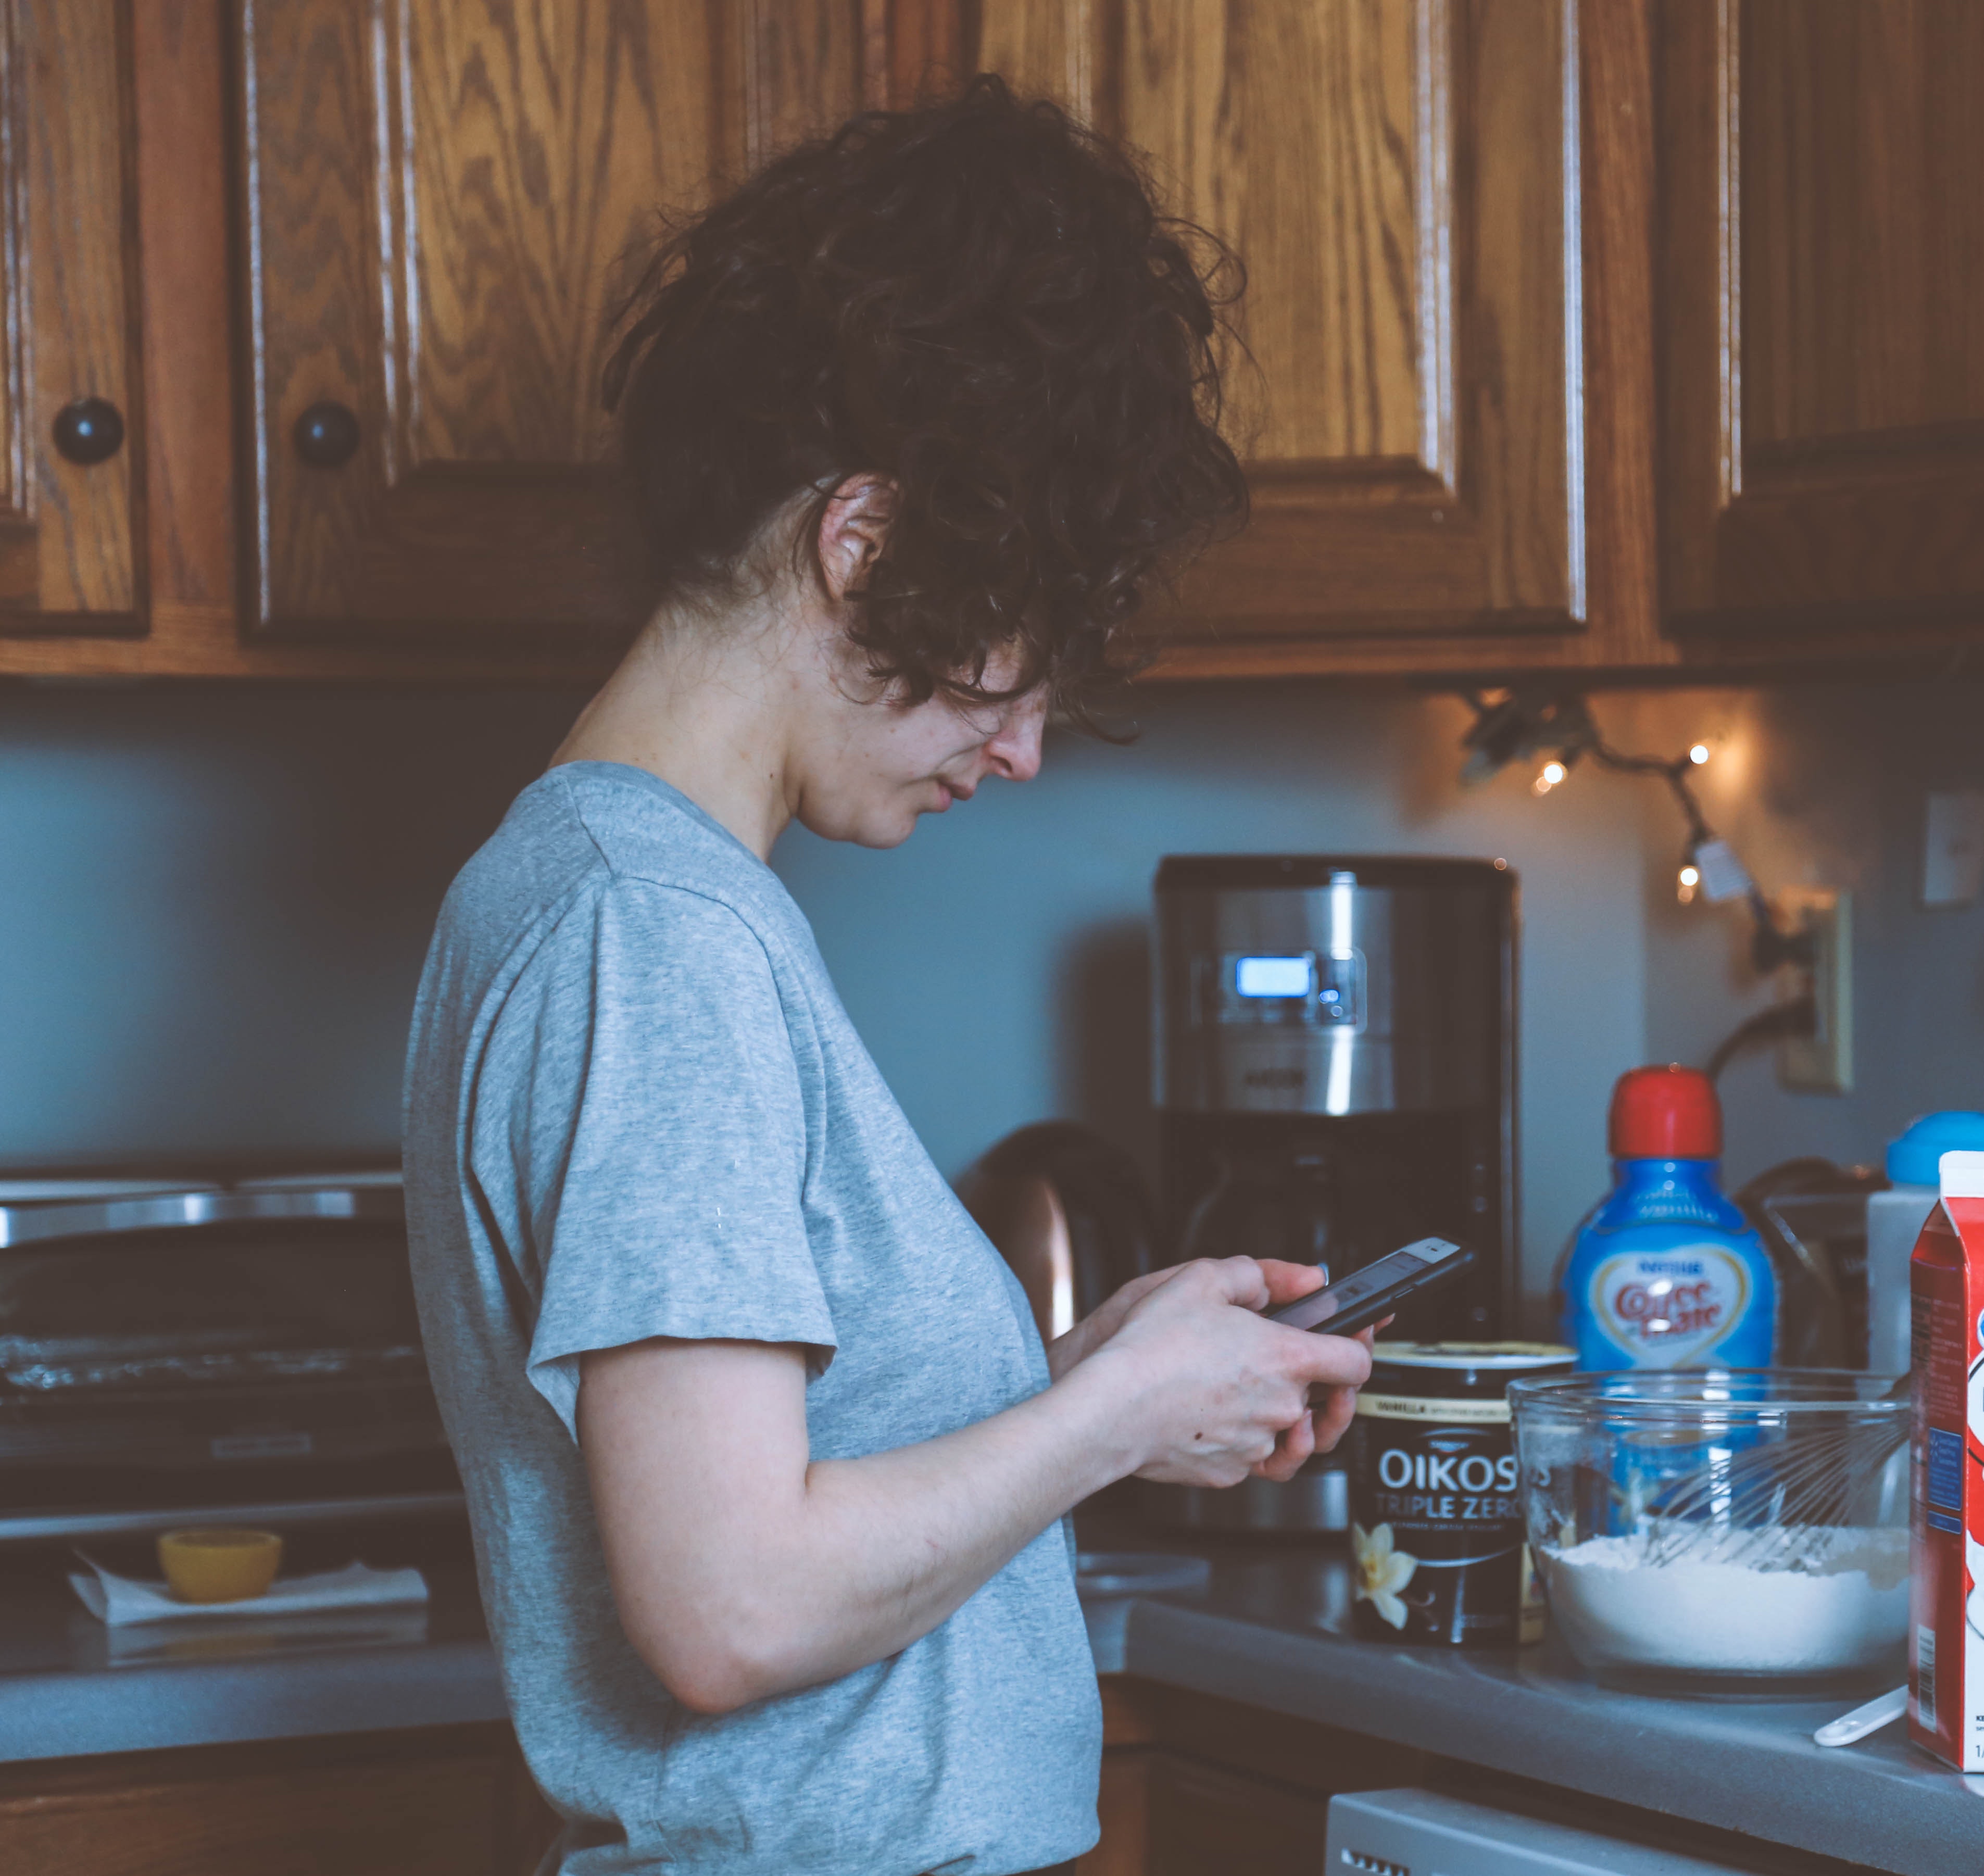
blue, room, standing, glass, fun, girl, drink, drinkware, window